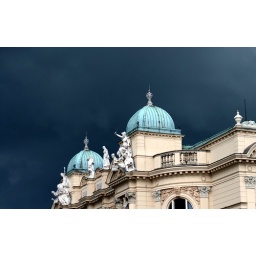
Slowacki theater in Krakow on storm sky background.